Sexuality and gender identity-based cultures

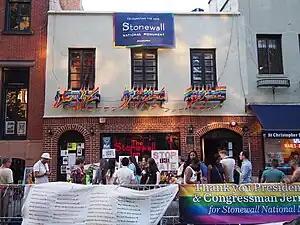
The Stonewall Inn in the gay village of Greenwich Village, Manhattan, site of the June 1969 Stonewall riots, is the most popular LGBT pilgrimage destination worldwide and is adorned with rainbow pride flags, the main symbol of LGBTQ+ culture.

Sexuality and gender identity-based cultures are subcultures and communities composed of people who have shared experiences, backgrounds, or interests due to common sexual or gender identities. Among the first to argue that members of sexual minorities can also constitute cultural minorities were Adolf Brand, Magnus Hirschfeld, and Leontine Sagan in Germany. These pioneers were later followed by the Mattachine Society and the Daughters of Bilitis in the United States.